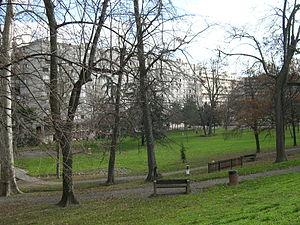
Quartier Bellefontaine à Toulouse.
Mohammed Merah, né le 10 octobre 1988 à Toulouse et mort le 22 mars 2012 dans la même ville à la suite d'un assaut du RAID, est un terroriste islamiste franco-algérien ayant perpétré les tueries de mars 2012 à Toulouse et Montauban.
Le Mirail est un ensemble composé de trois quartiers de la ville française de Toulouse : du nord au sud, Mirail-Université, La Reynerie et Bellefontaine. Ils forment le quartier numéro 17 de la ville de Toulouse dans la Haute-Garonne. 67 % des logements de cet ensemble sont des logements sociaux. Au recensement de 1999, Bellefontaine comptait environ 8 900 habitants, La Reynerie 9 800 et Mirail-Université 4 300. Par analogie, le territoire appelé Grand Mirail a été étendu aux grands ensembles antérieurs qui le jouxtent formant un quartier d'environ 31 000 habitants.